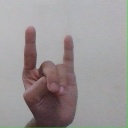
अक्षर: श